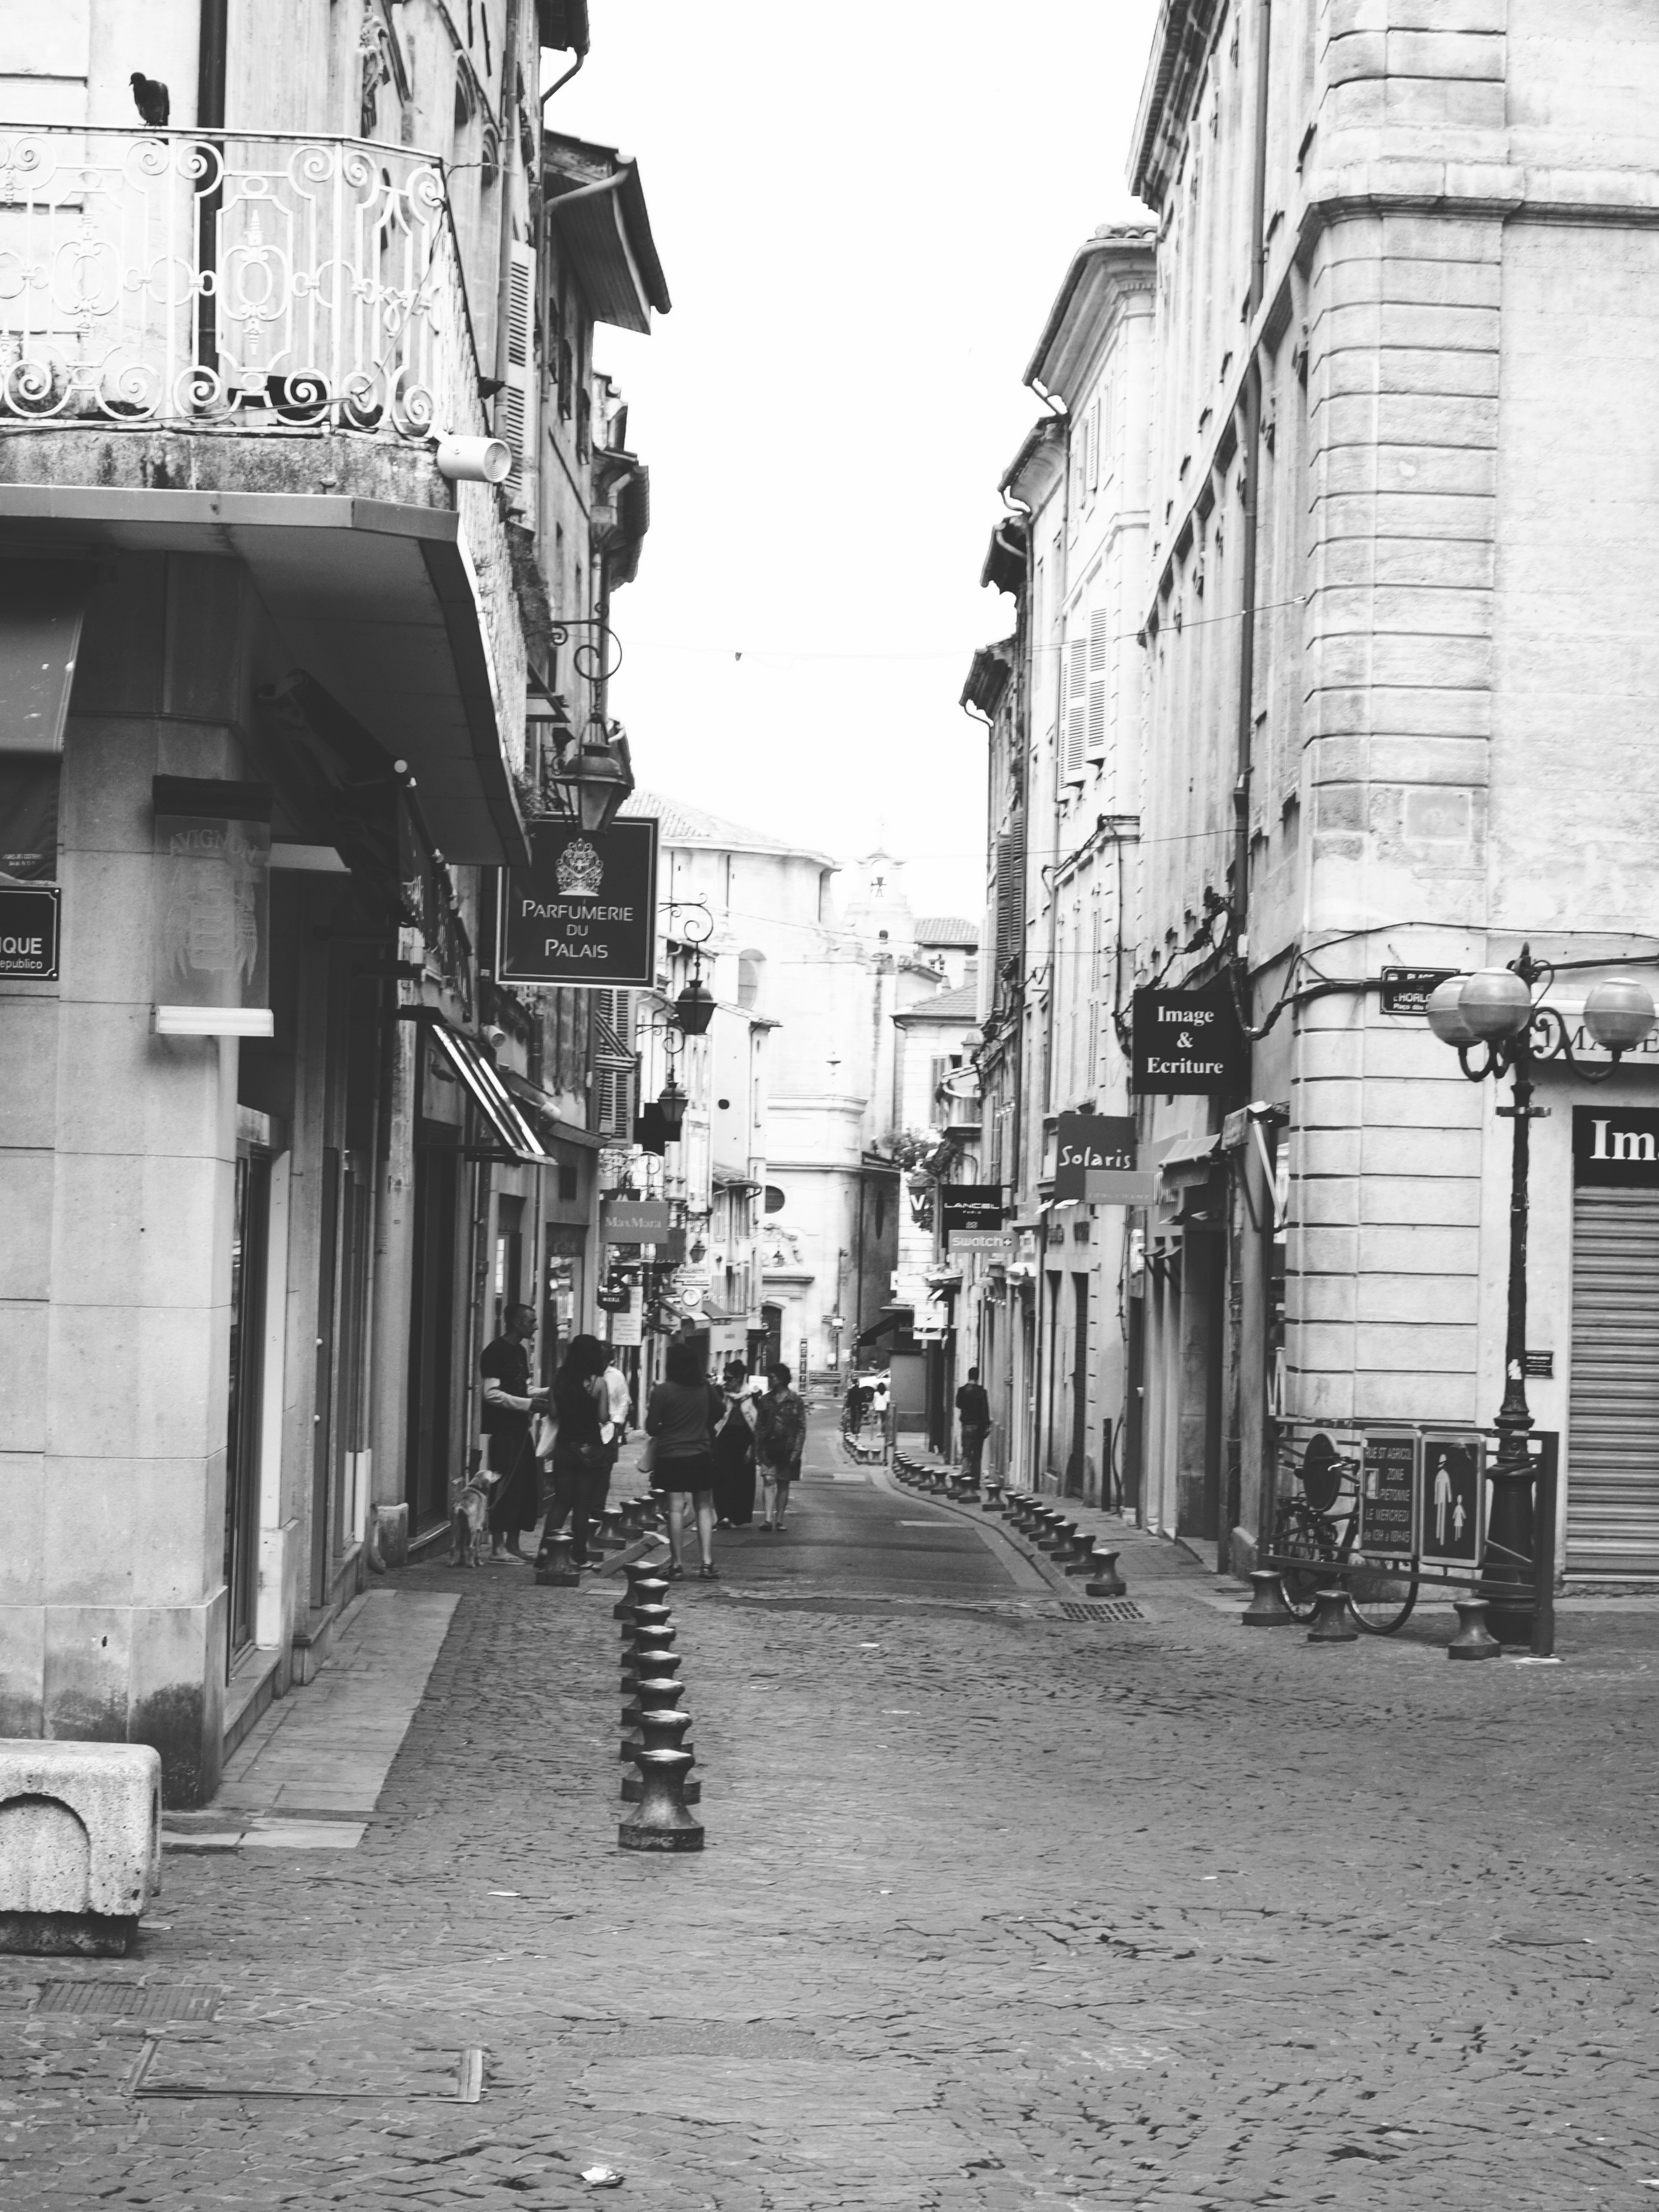
black and white, road, white, street, town, alley, france, boulevard, monochrome, lane, infrastructure, photograph, snapshot, shape, neighbourhood, urban area, monochrome photography, residential area, nonbuilding structure